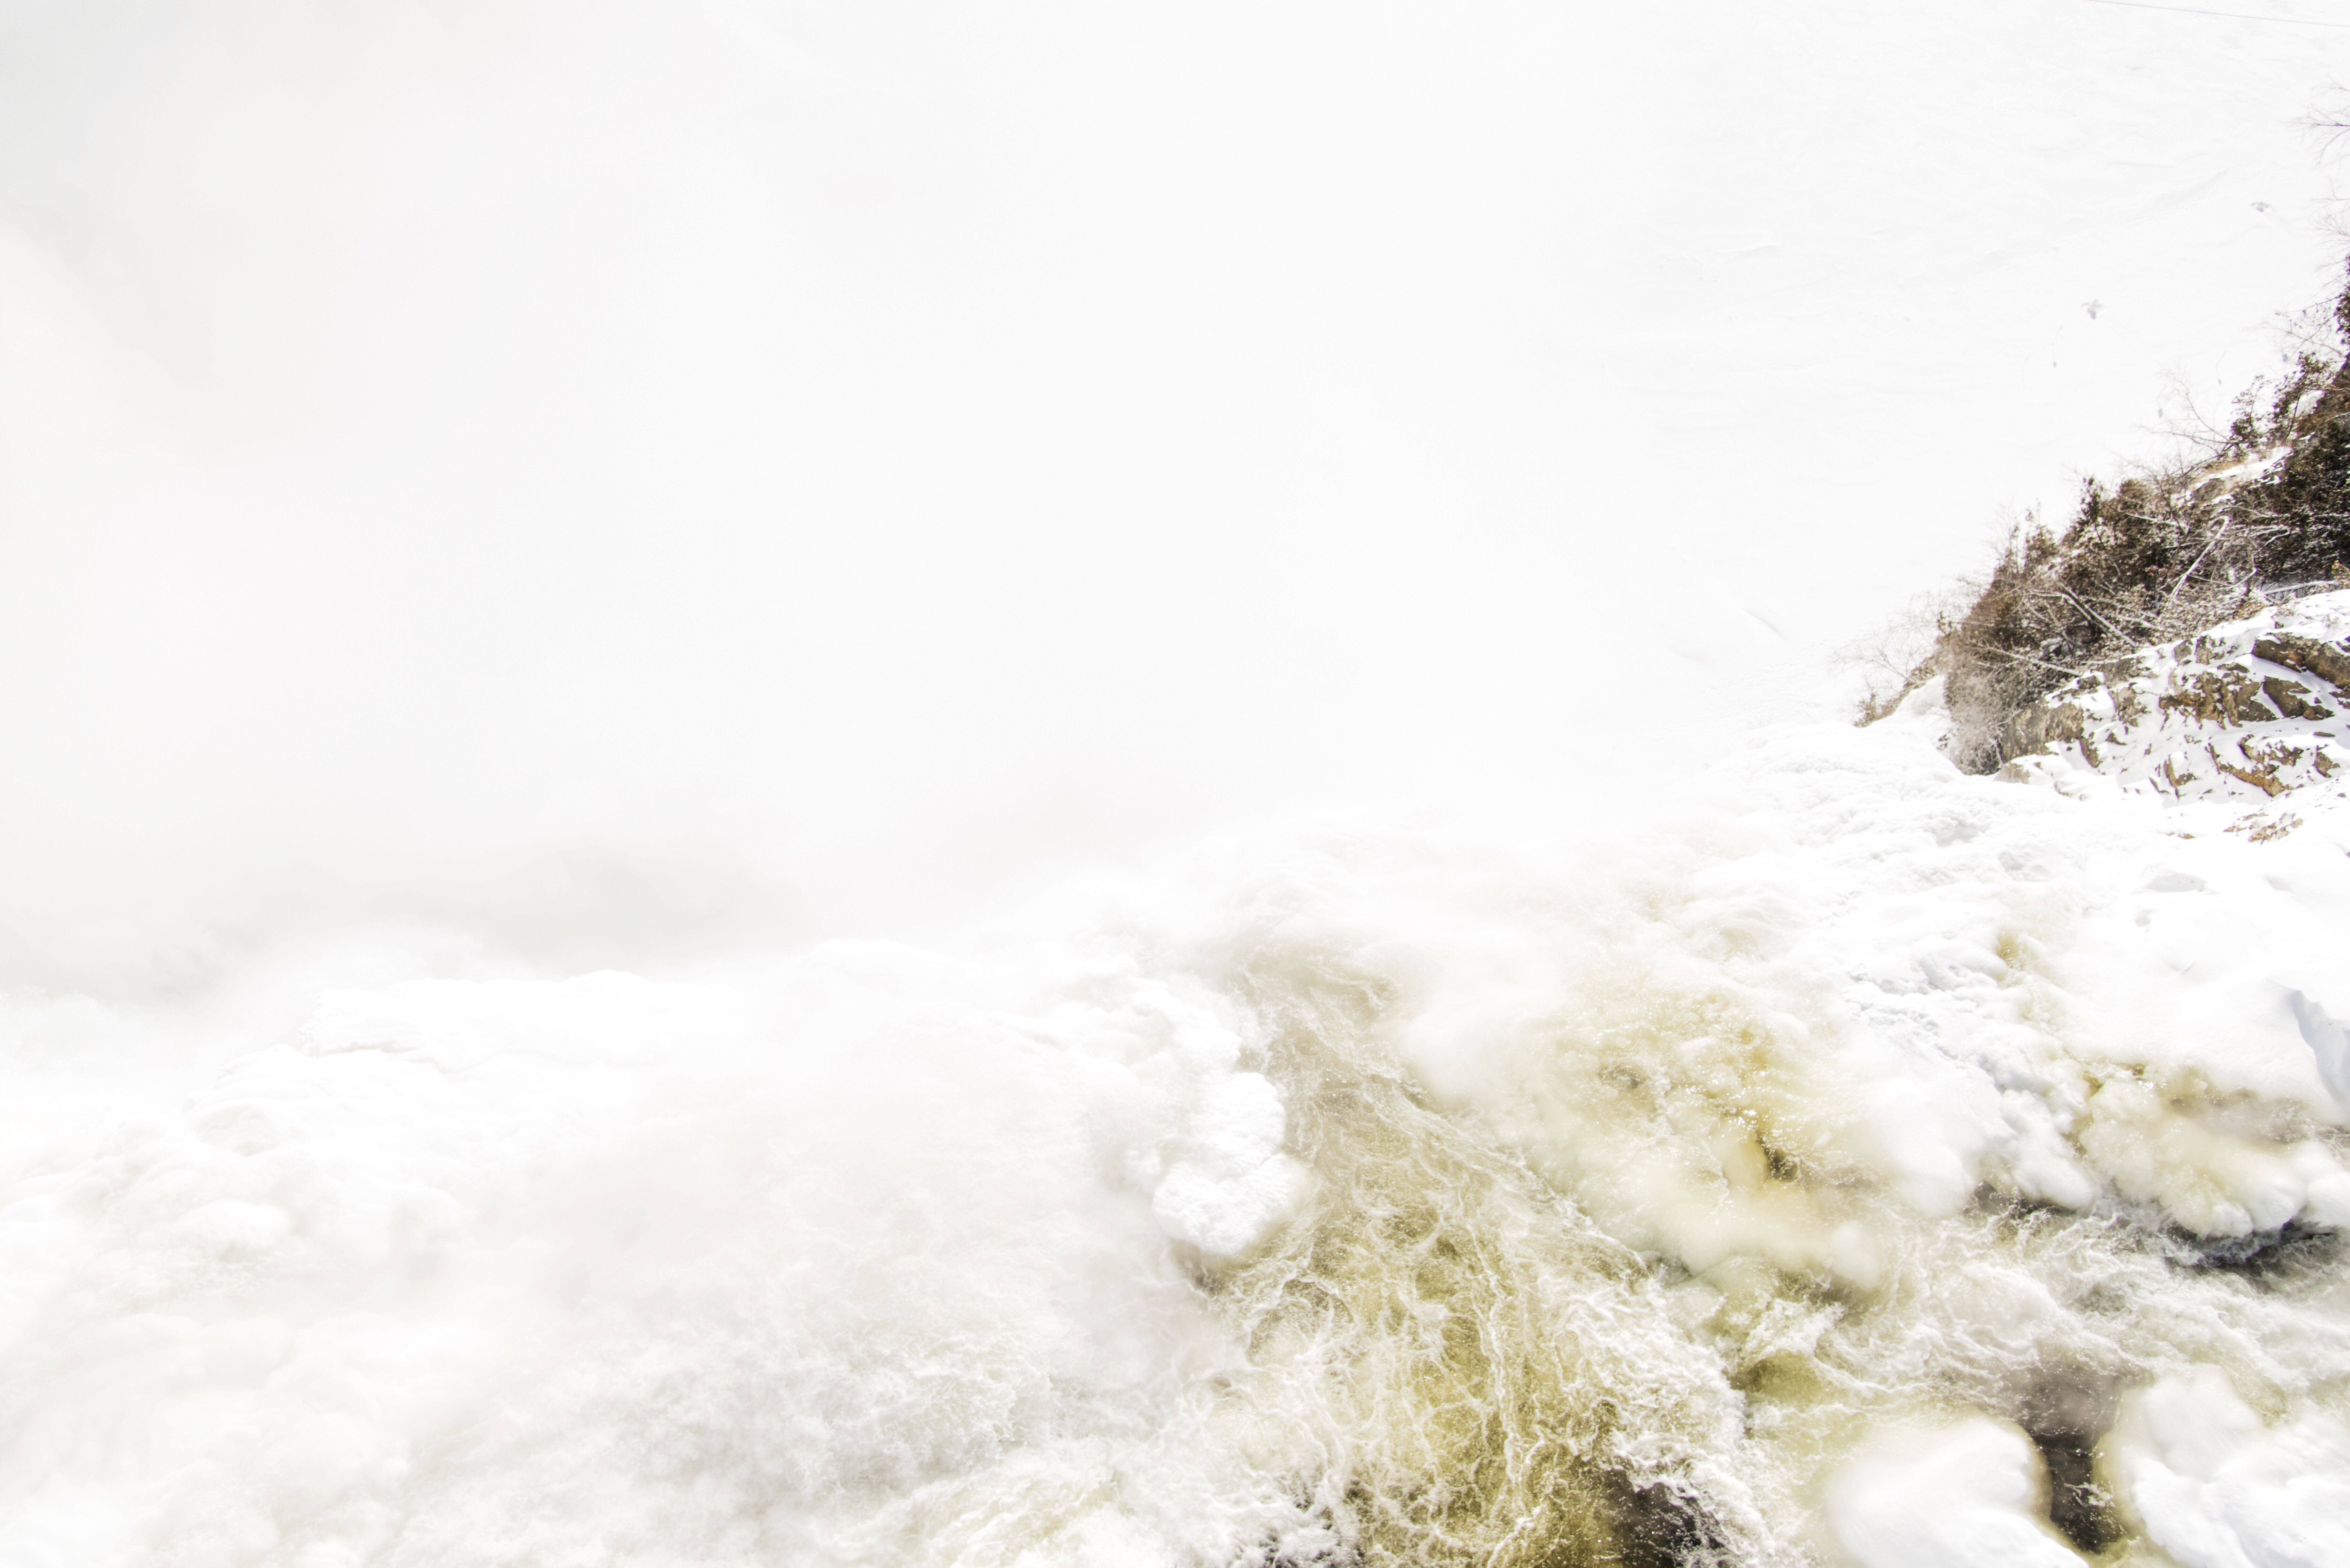
snow, winter, wave, frost, ice, weather, season, freezing, atmospheric phenomenon, geological phenomenon